Hammond organ

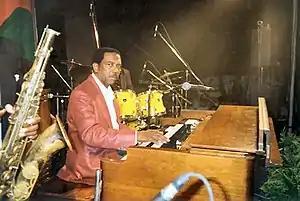
Jimmy Smith's use of the Hammond organ from the 1950s on gained commercial success and influenced other organists.

Leslie initially tried to sell his invention to Hammond, but Laurens Hammond was unimpressed and declined to purchase it. Hammond modified their interface connectors to be "Leslie-proof", but Leslie quickly engineered a workaround. Some Hammond staff thought Laurens Hammond was being irrational and autocratic towards Leslie, but Don Leslie later said it helped give his speakers publicity.